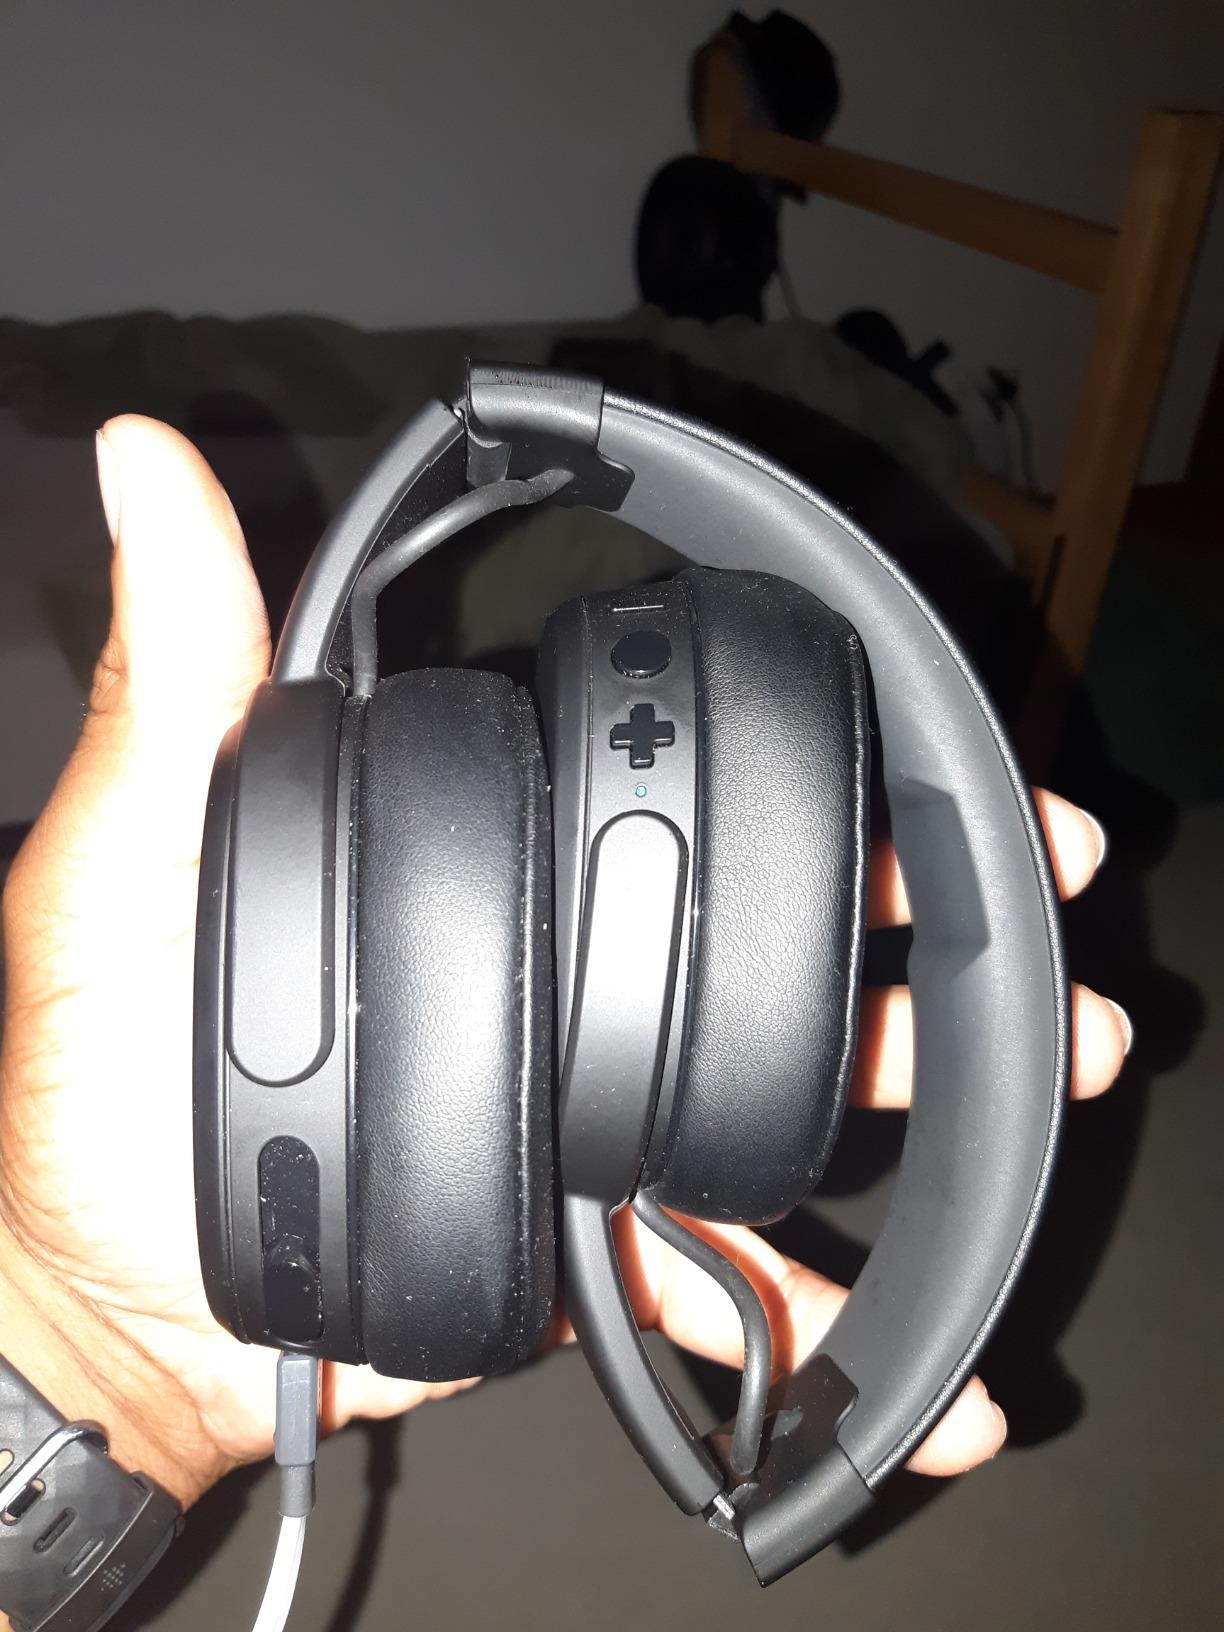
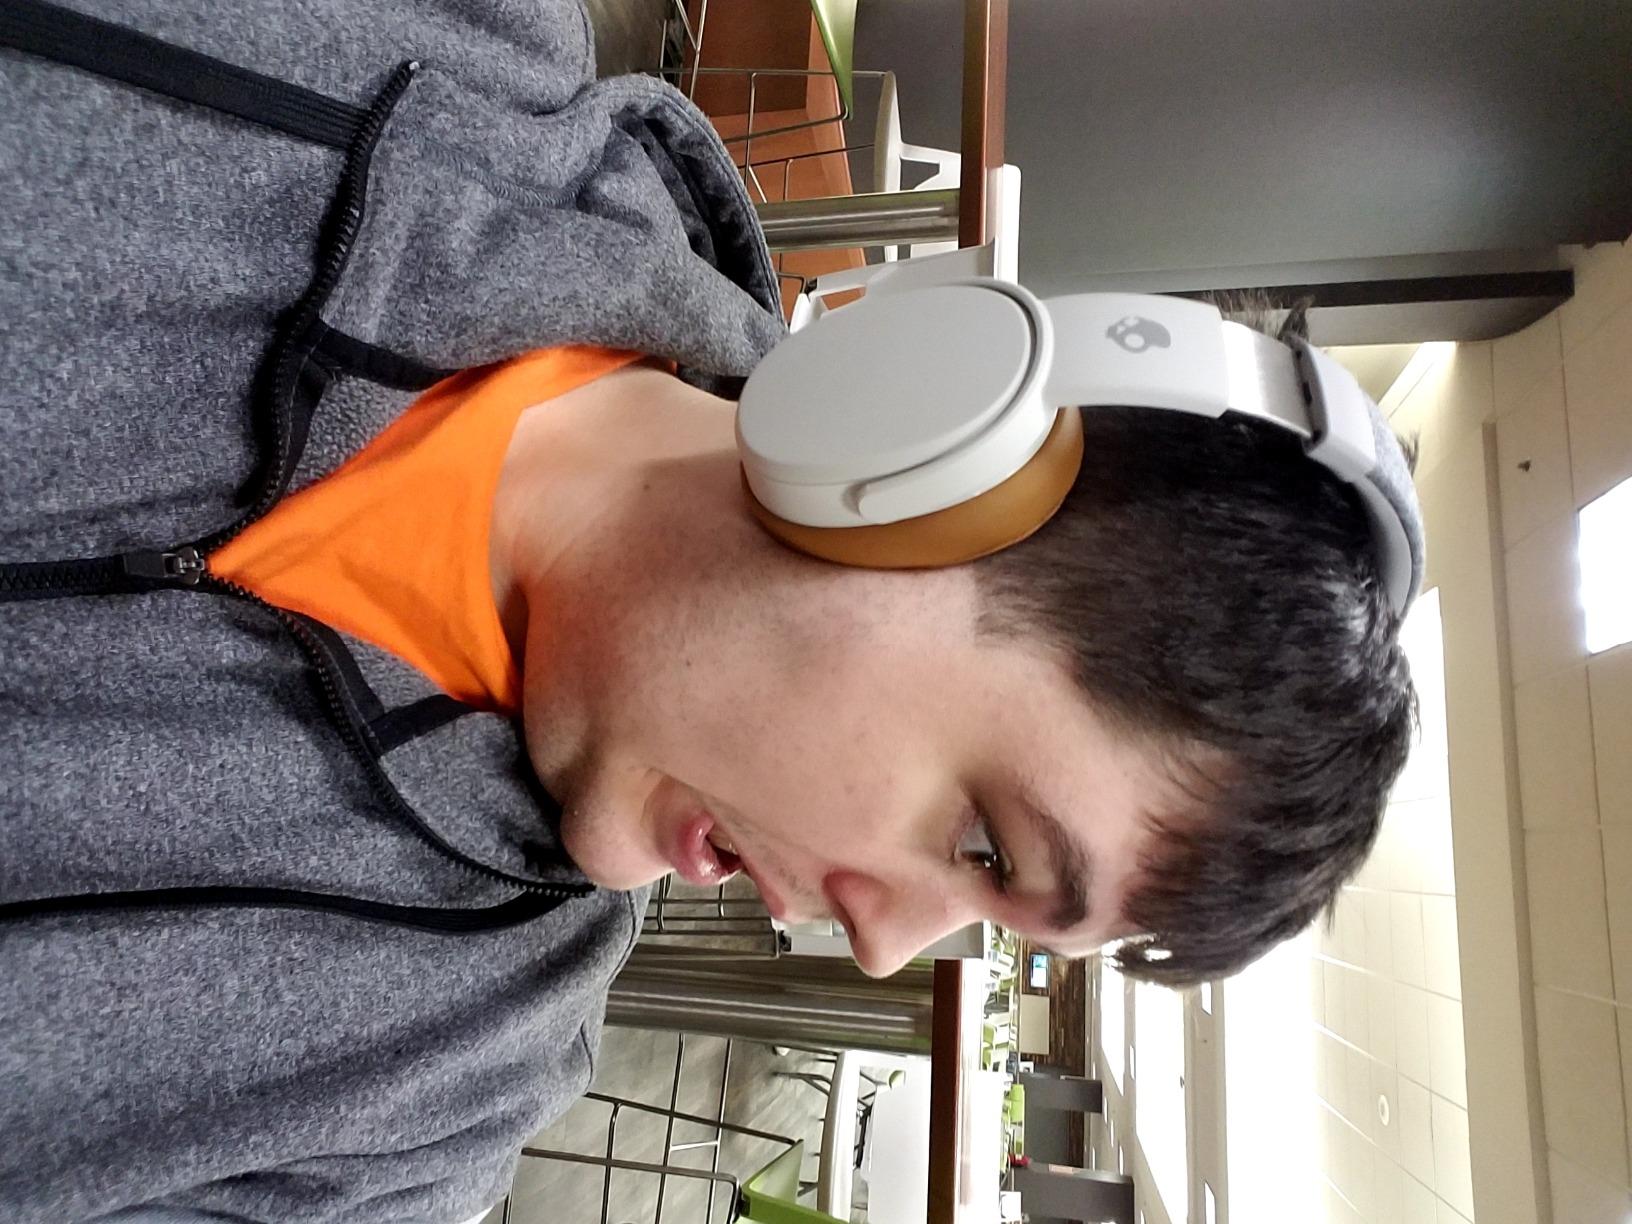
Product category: headphones
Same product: no